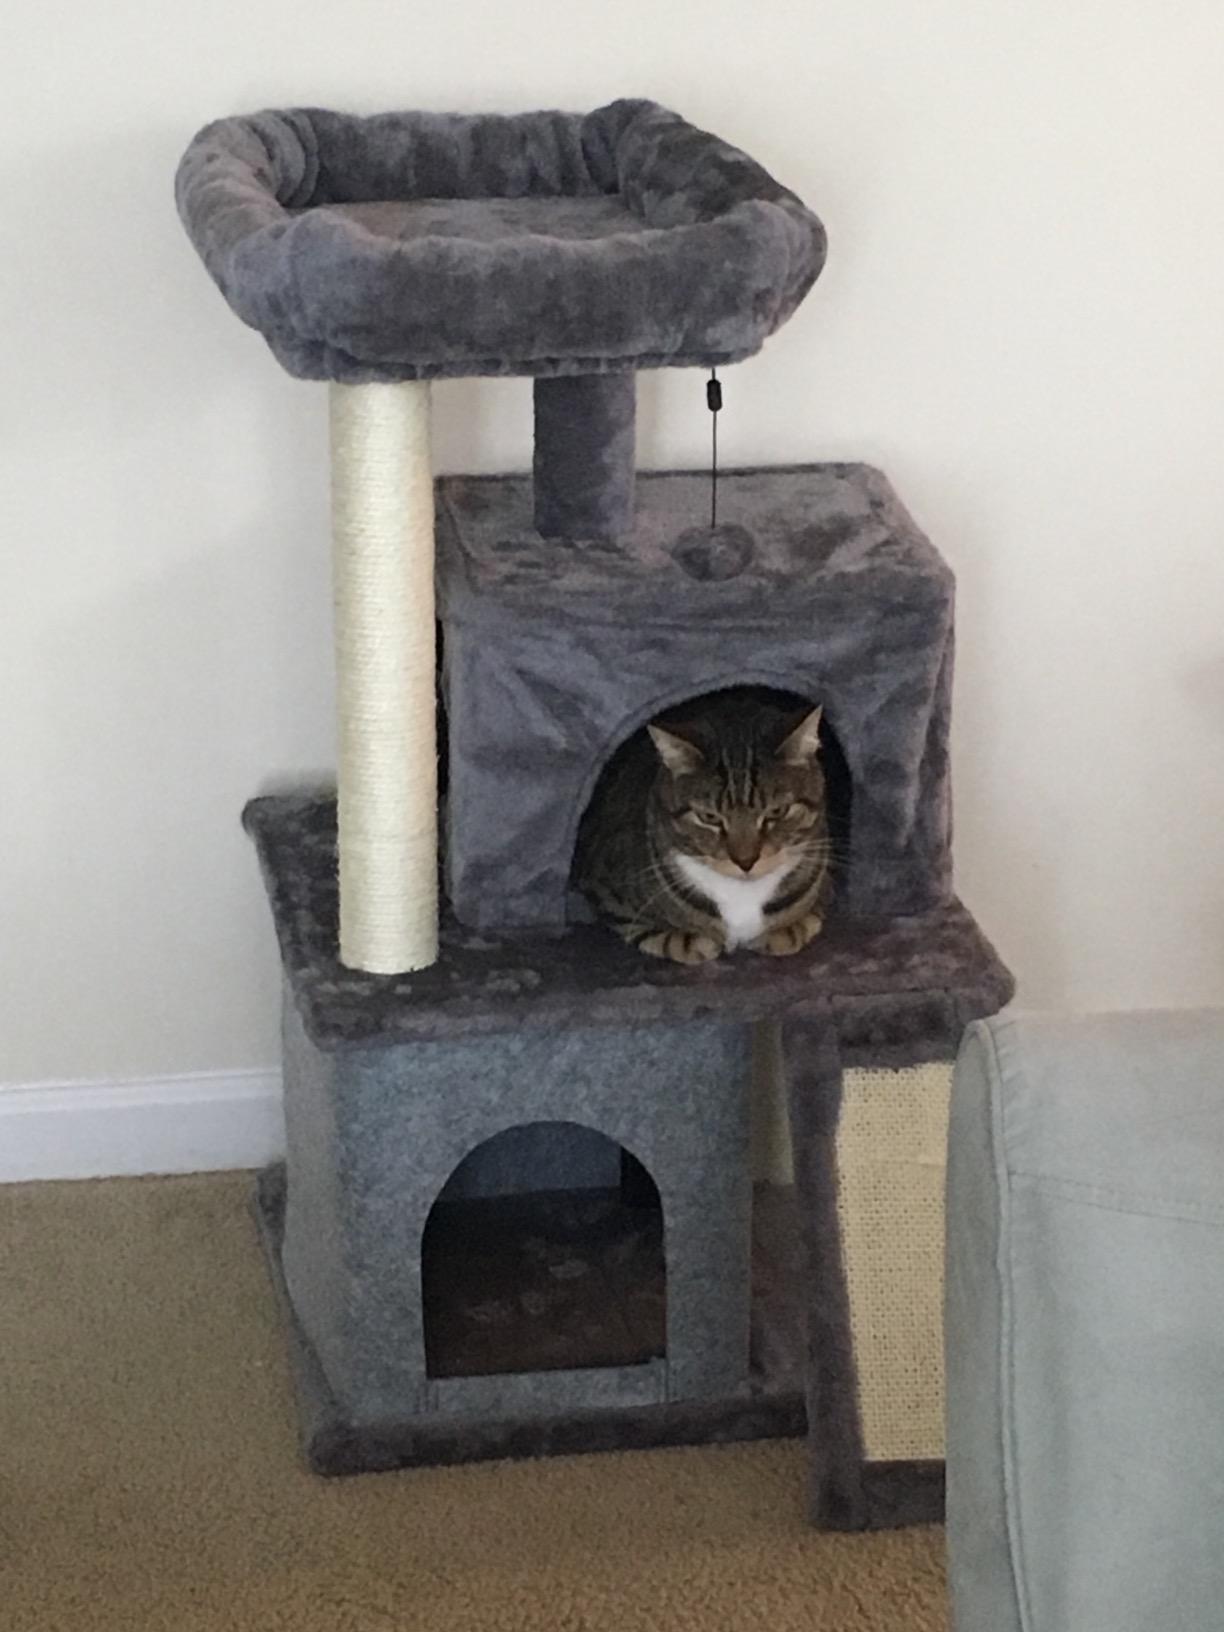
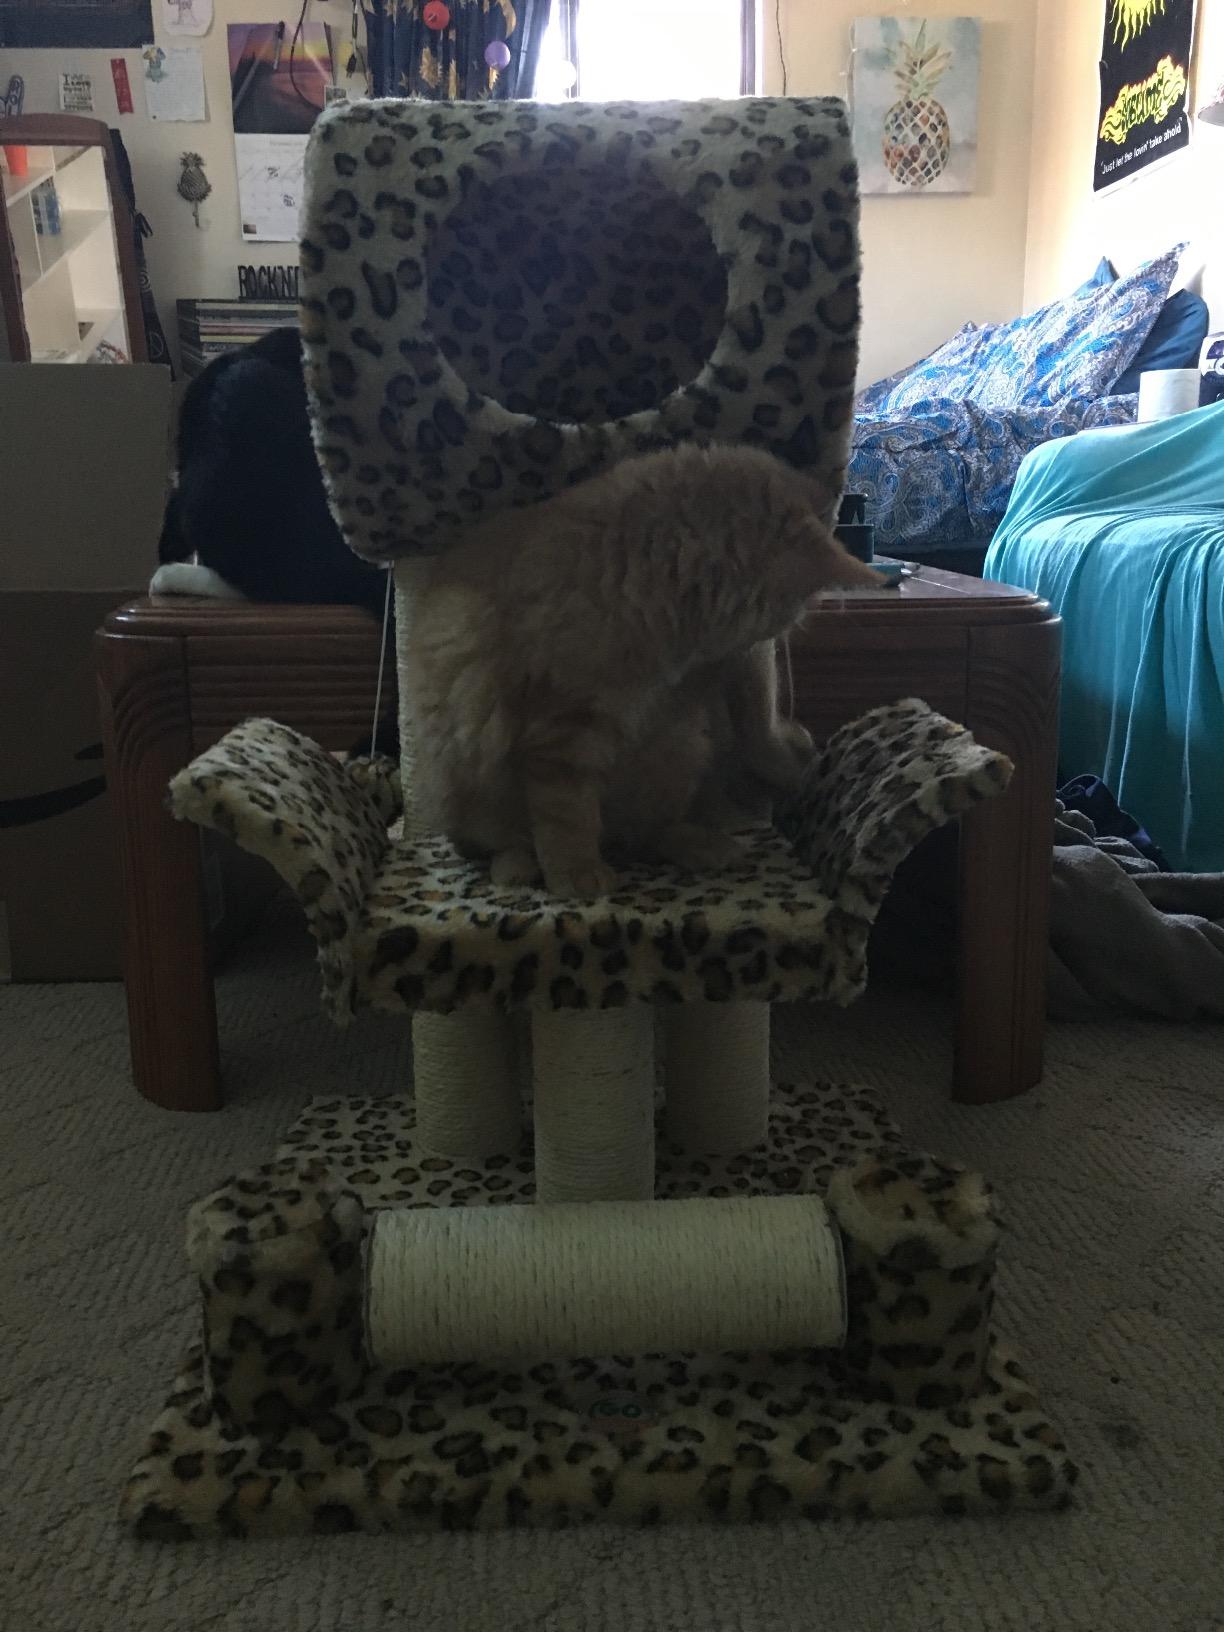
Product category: items_cat tree
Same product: no